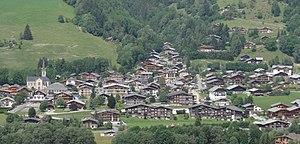
Praz-sur-Arly, le centre du village
Praz-sur-Arly est une commune française située dans le département de la Haute-Savoie, en région Auvergne-Rhône-Alpes.